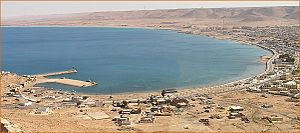
Sollum
Sallum eller As Sallum eller Al Salloum er en landsby i Egypten ved Middelhavet umiddelbart øst for grænsen til Libyen og omkring 145 km øst for Tobruk. Sallum er hovedsageligt et beduinsamfund, hvor man kan købe fødevarer og brændstof, men det har ingen turistaktiviteter eller historiske samlinger. Der er et enkelt hotel og nogle få andre overnatningsmuligheder. Det er bestemt ikke en by, som er vant til rejsende fra Vesten.